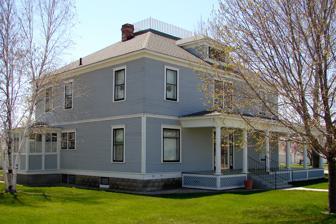
Building: Fred and Minnie Meyer Sudman House
Country: United States of America
Year built: 1911
Historic house in Nebraska, United States United States historic place Fred and Minnie Meyer Sudman House U.S. National Register of Historic Places Photo in 2011 Location 490 Vincent Ave., Chappell, Nebraska Coordinates 41°5′44″N 102°28′18″W / 41.09556°N 102.47167°W / 41.09556; -102.47167 Area less than one acre Built 1911 Architect Dickmeyer, Henry Architectural style Renaissance NRHP reference No. 90001770 Added to NRHP 6 December 1990 The Fred and Minnie Meyer Sudman House , located at 490 Vincent Ave. in Chappell, Nebraska , is a historic house (built 1911) that is a notable local landmark. It is a 42-by-36-foot (13 m × 11 m) wood-frame house on a concrete masonry foundation. It is described as a "two-story, symmetrical, central hall, double-pile house," but having a plan that "incorporates spatial design usually reserved for high-style dwellings." It is known to have been built by contractor Henry Dickmeyer, but details of its designer are lost. It was listed on the National Register of Historic Places in 1990. At the time of its NRHP listing, it was noted that a widow's walk that was "originally located on the truncation of the hip roof" had been removed, and accompanying 1988 photos showed no such walk; the photo in 2011 suggests that it has since been restored. It has also been designated as NEHBS # DU02-2 . The house has now been restored to an early 20th-century appearance and is operated as the Sudman-Neumann Heritage House Museum . References